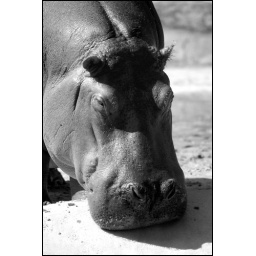
Hippo in black and white